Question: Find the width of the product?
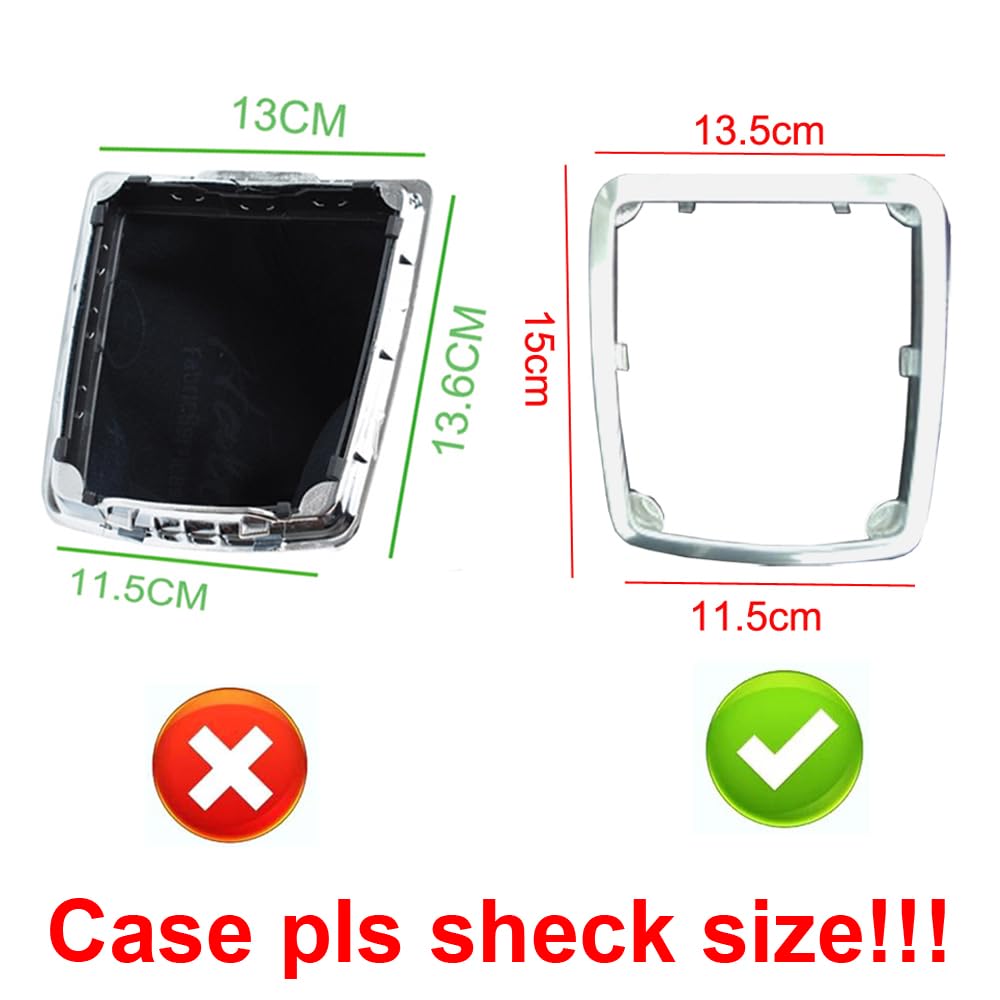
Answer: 11.5 centimetre